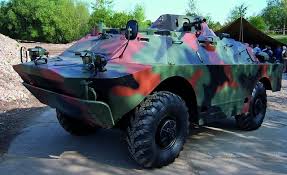
Label: BRDM